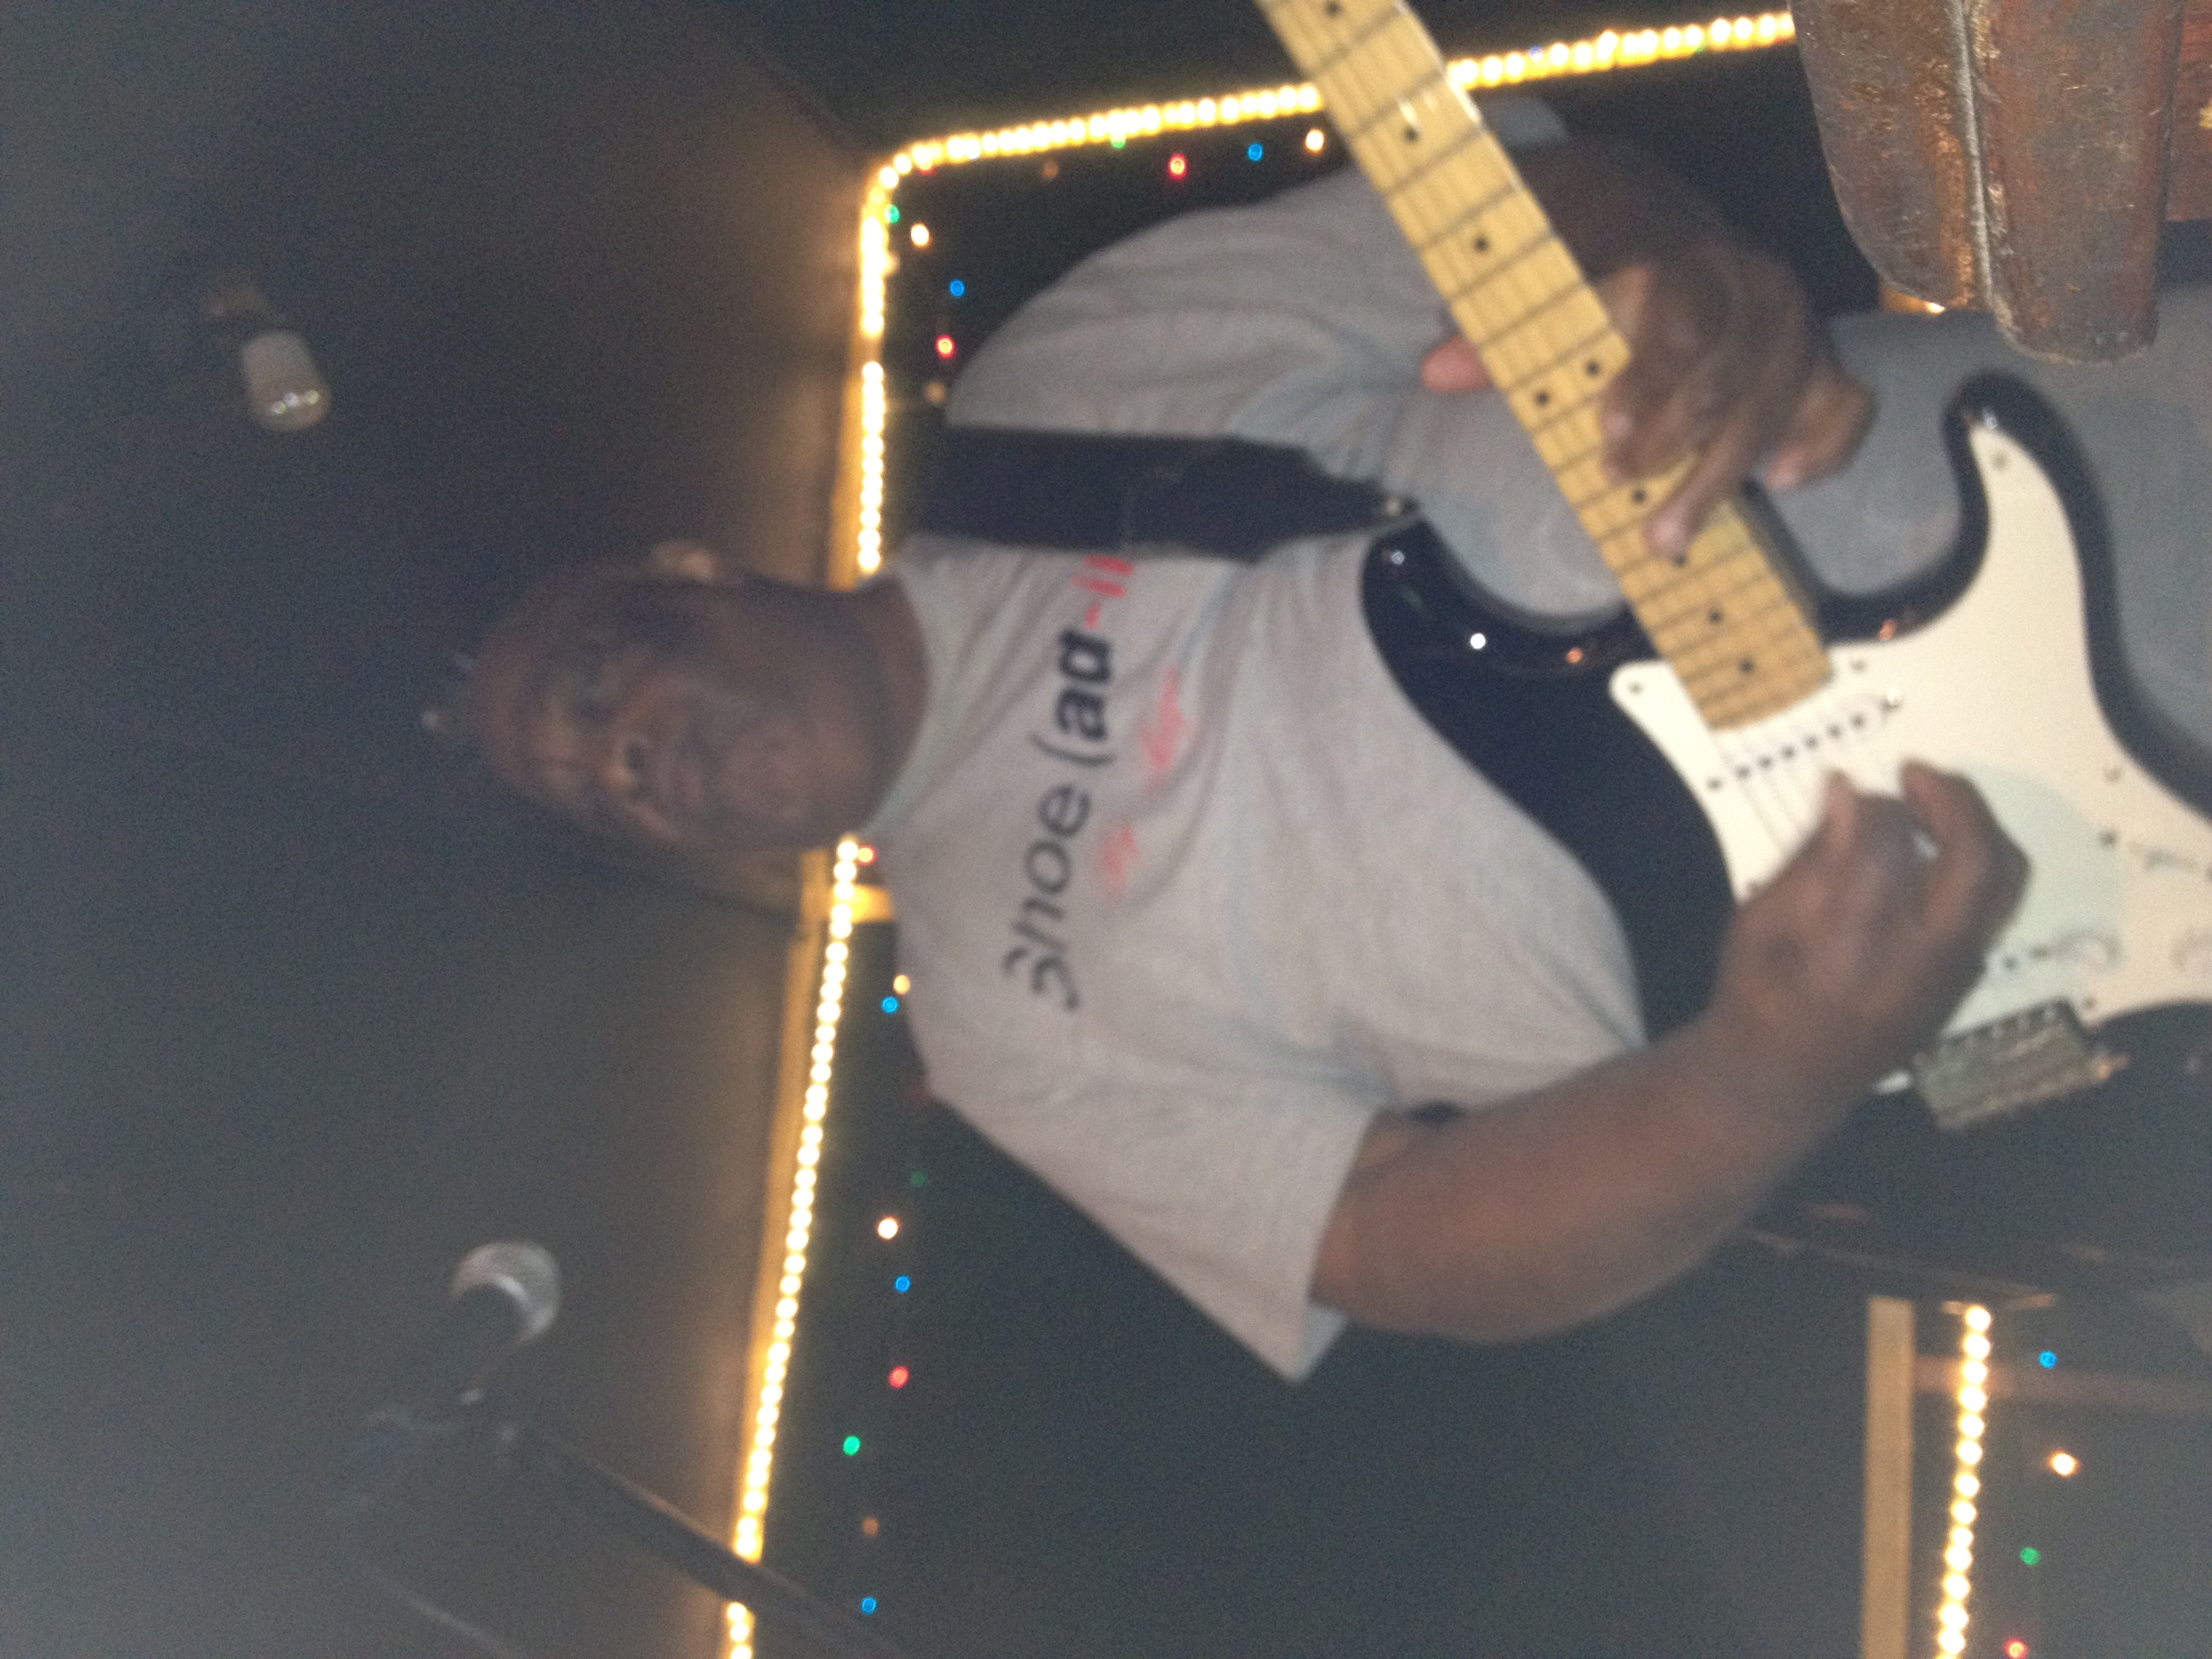
music, guitar, concert, musician, performance, bassist, singing, guitarist, bass guitar, entertainment, performing arts, plucked string instruments, musical ensemble